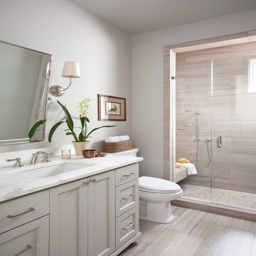
touch of green in bathroom with a plant